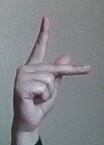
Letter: dha